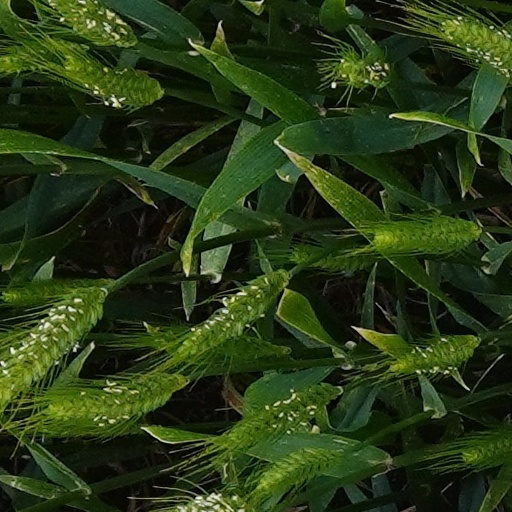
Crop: wheat